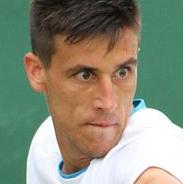
Age: 21